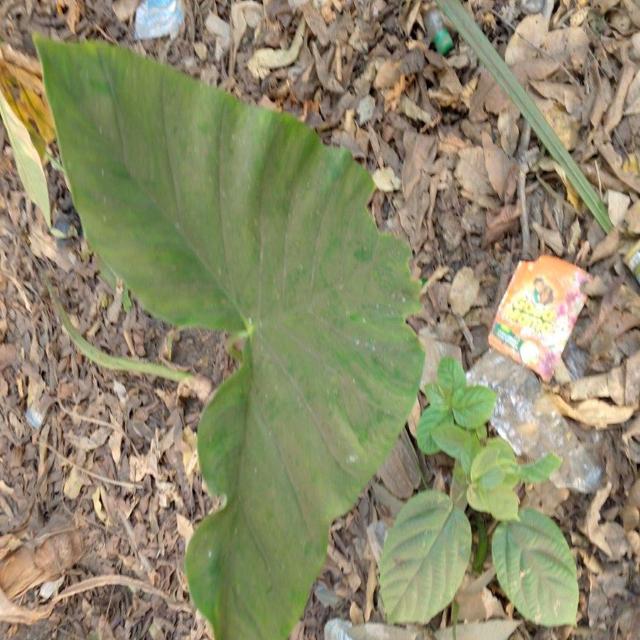
Label: Healthy